The Boat Race 1891

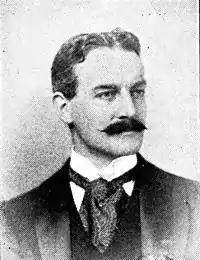
R. C. Lehmann coached Oxford, despite being a Cantabrigian and former captain of 1st Trinity Boat Club.

The Boat Race is a side-by-side rowing competition between the boat clubs of University of Oxford (sometimes referred to as the "Dark Blues") and the University of Cambridge (sometimes referred to as the "Light Blues"). The race was first held in 1829, and since 1845 has taken place on the Championship Course on the River Thames in southwest London. The rivalry is a major point of honour between the two universities, as of 2014 it is followed throughout the United Kingdom and broadcast worldwide. Oxford went into the race as reigning champions, having beaten Cambridge by one length in the previous year's race, and held the overall lead, with 24 victories to Cambridge's 22 (excluding the "dead heat" of 1877).